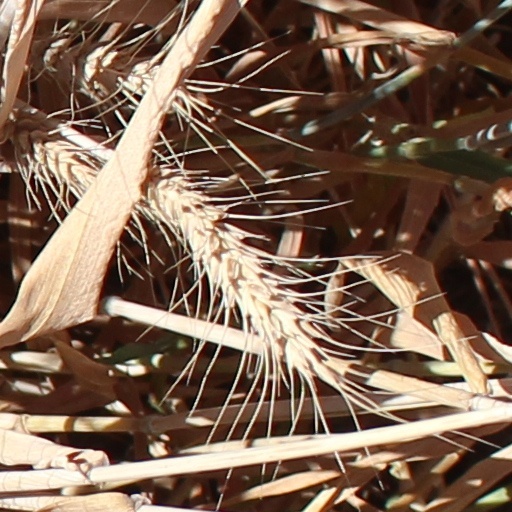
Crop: wheat